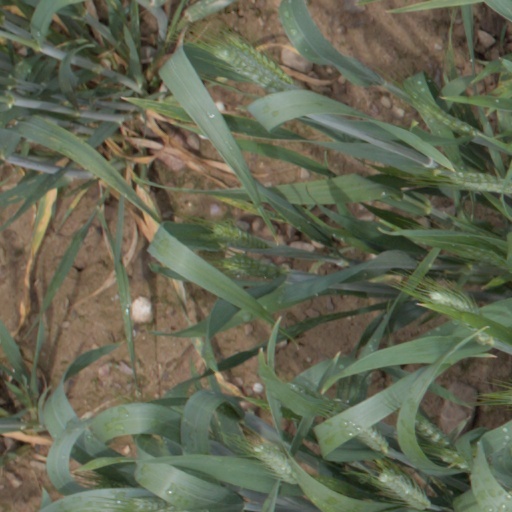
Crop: wheat